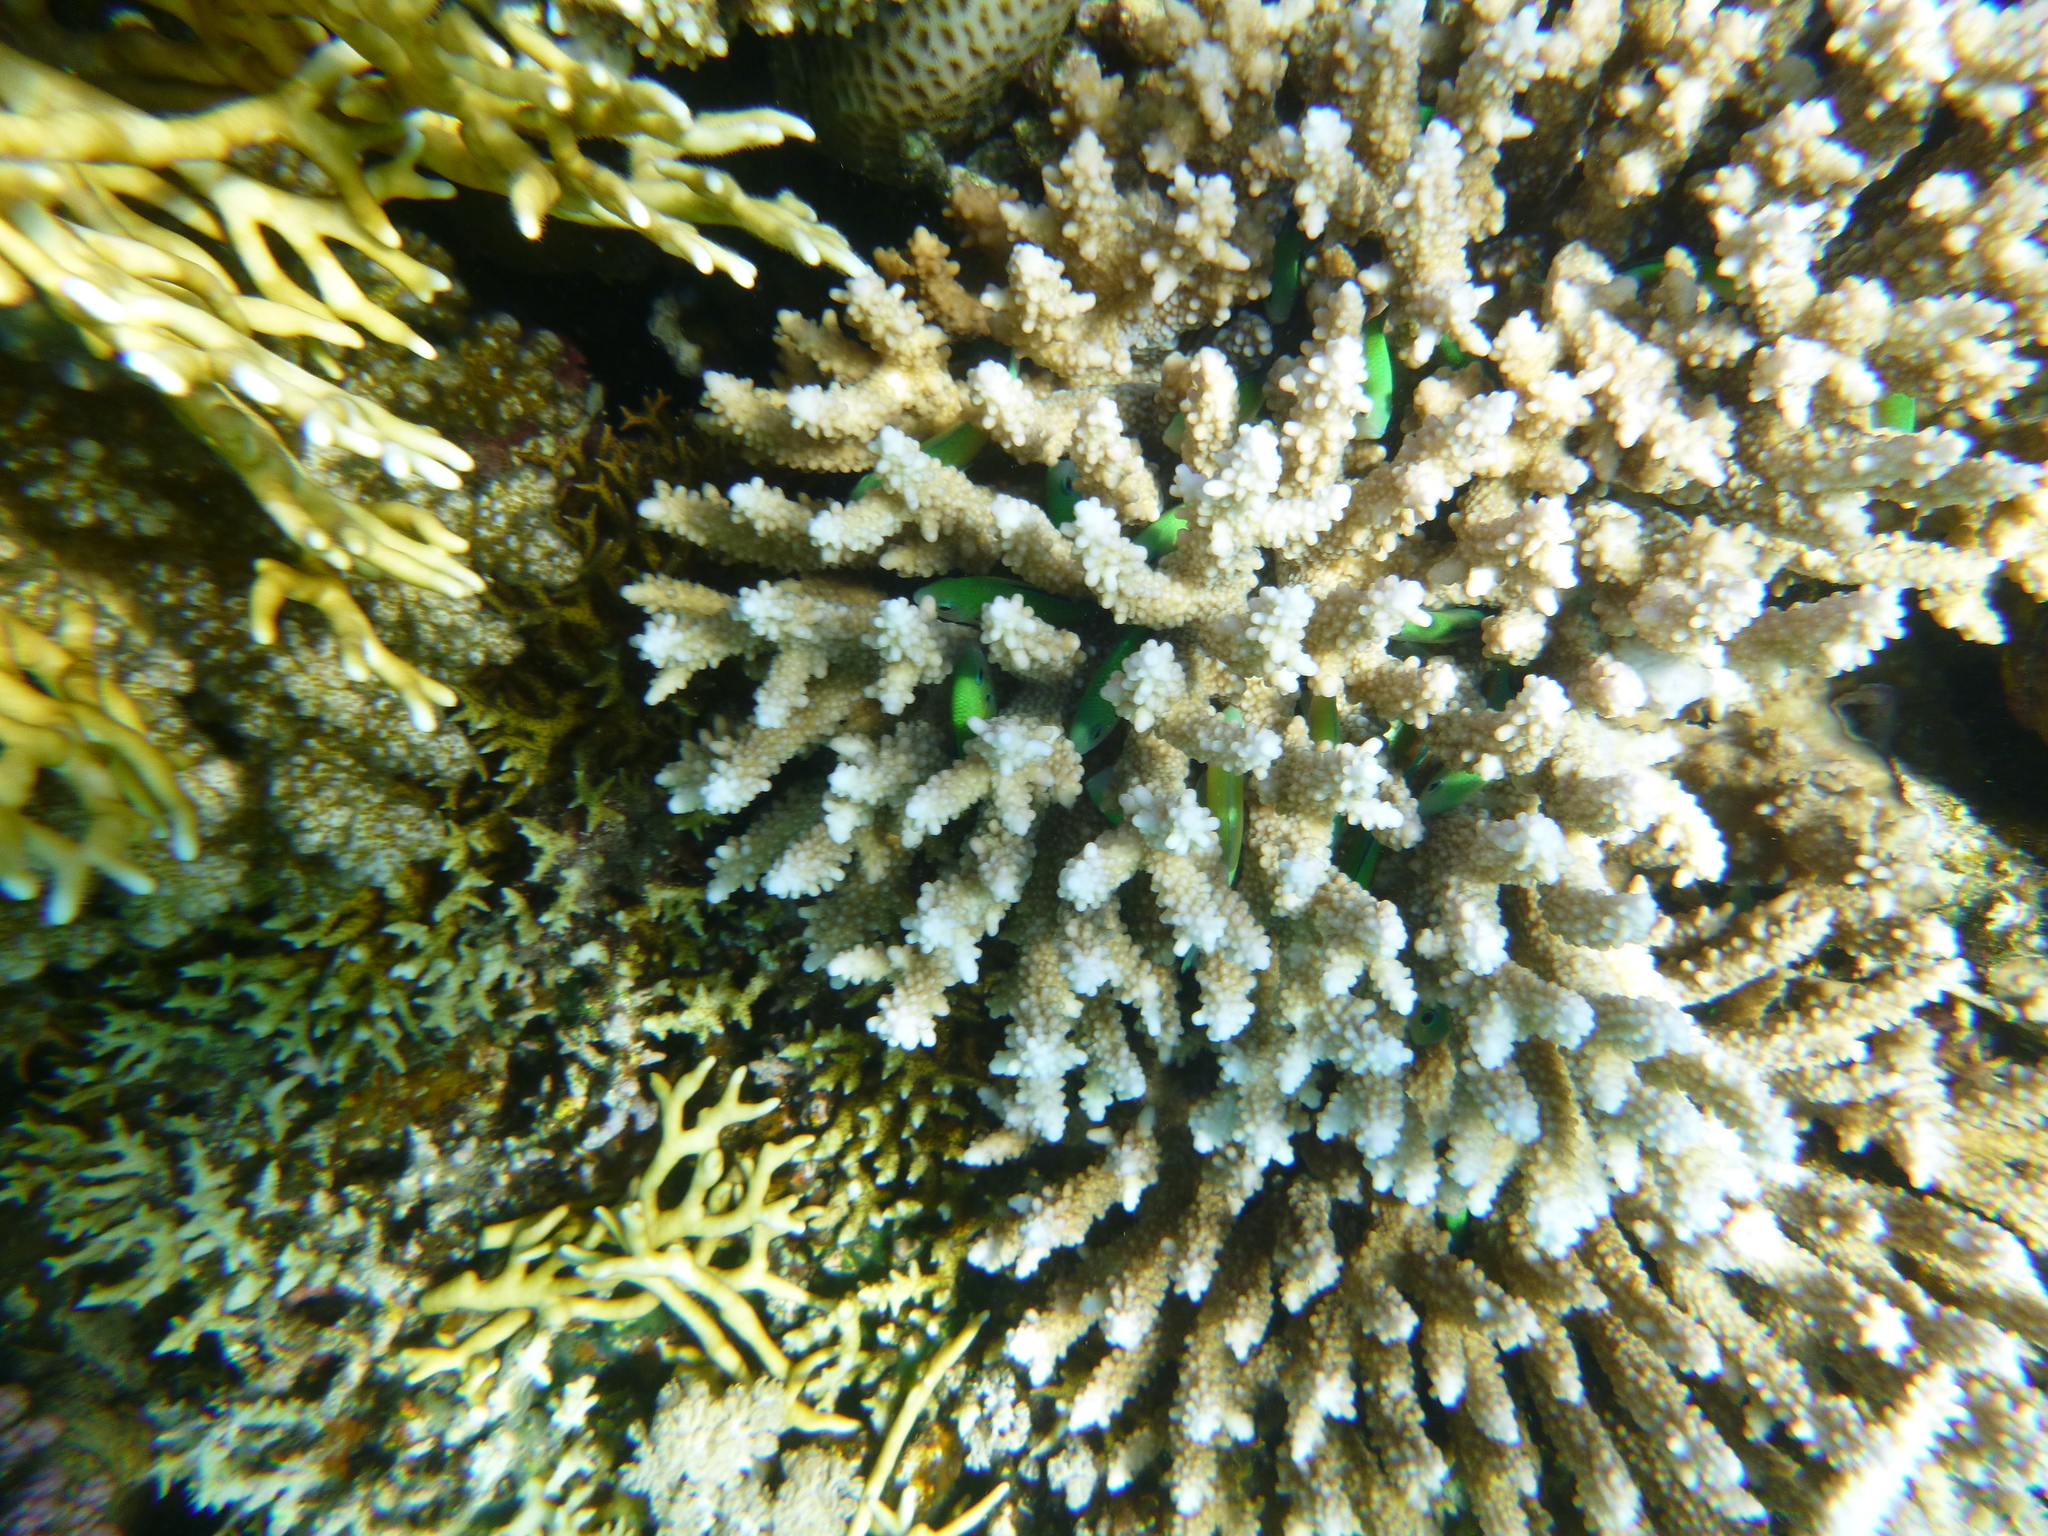
Chromis viridis (Blue-green Chromis)